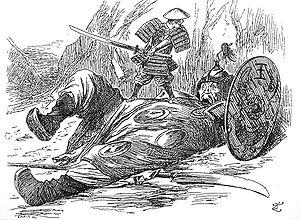
La dynastie Qing, d'origine mandchoue, est la dernière dynastie impériale à avoir régné sur la Chine, de 1644 à 1912. Elle a succédé à la dernière dynastie ethniquement chinoise, la dynastie Ming. En rébellion ouverte contre les Ming dès 1616, les Mandchous prirent progressivement le pouvoir dans l'ensemble de la Chine, prenant Pékin en 1644 et instaurant un nouveau régime politique, l'empire du Grand Qing. La Chine ne fut totalement sous leur autorité qu'en 1683.